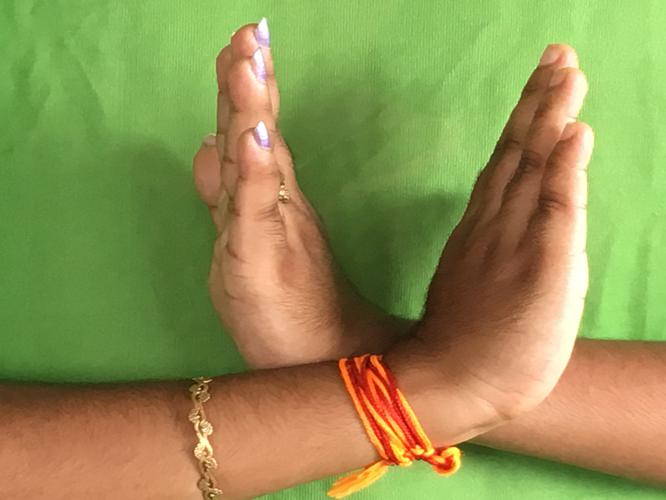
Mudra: Swastikam
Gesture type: double_hand